Chris Patterson (co-driver)

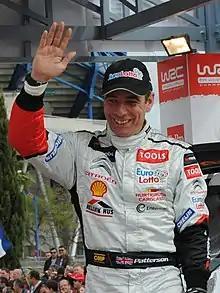
Chris Patterson at 2011 Rally de Portugal

Chris Patterson (born 6 September 1968) is a British-Irish former rally co-driver.